Shimazu Tadahisa

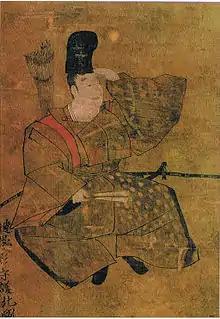

Tadahisa was a son of the Shōgun Minamoto no Yoritomo (1147–1199) by the sister of Hiki Yoshikazu.